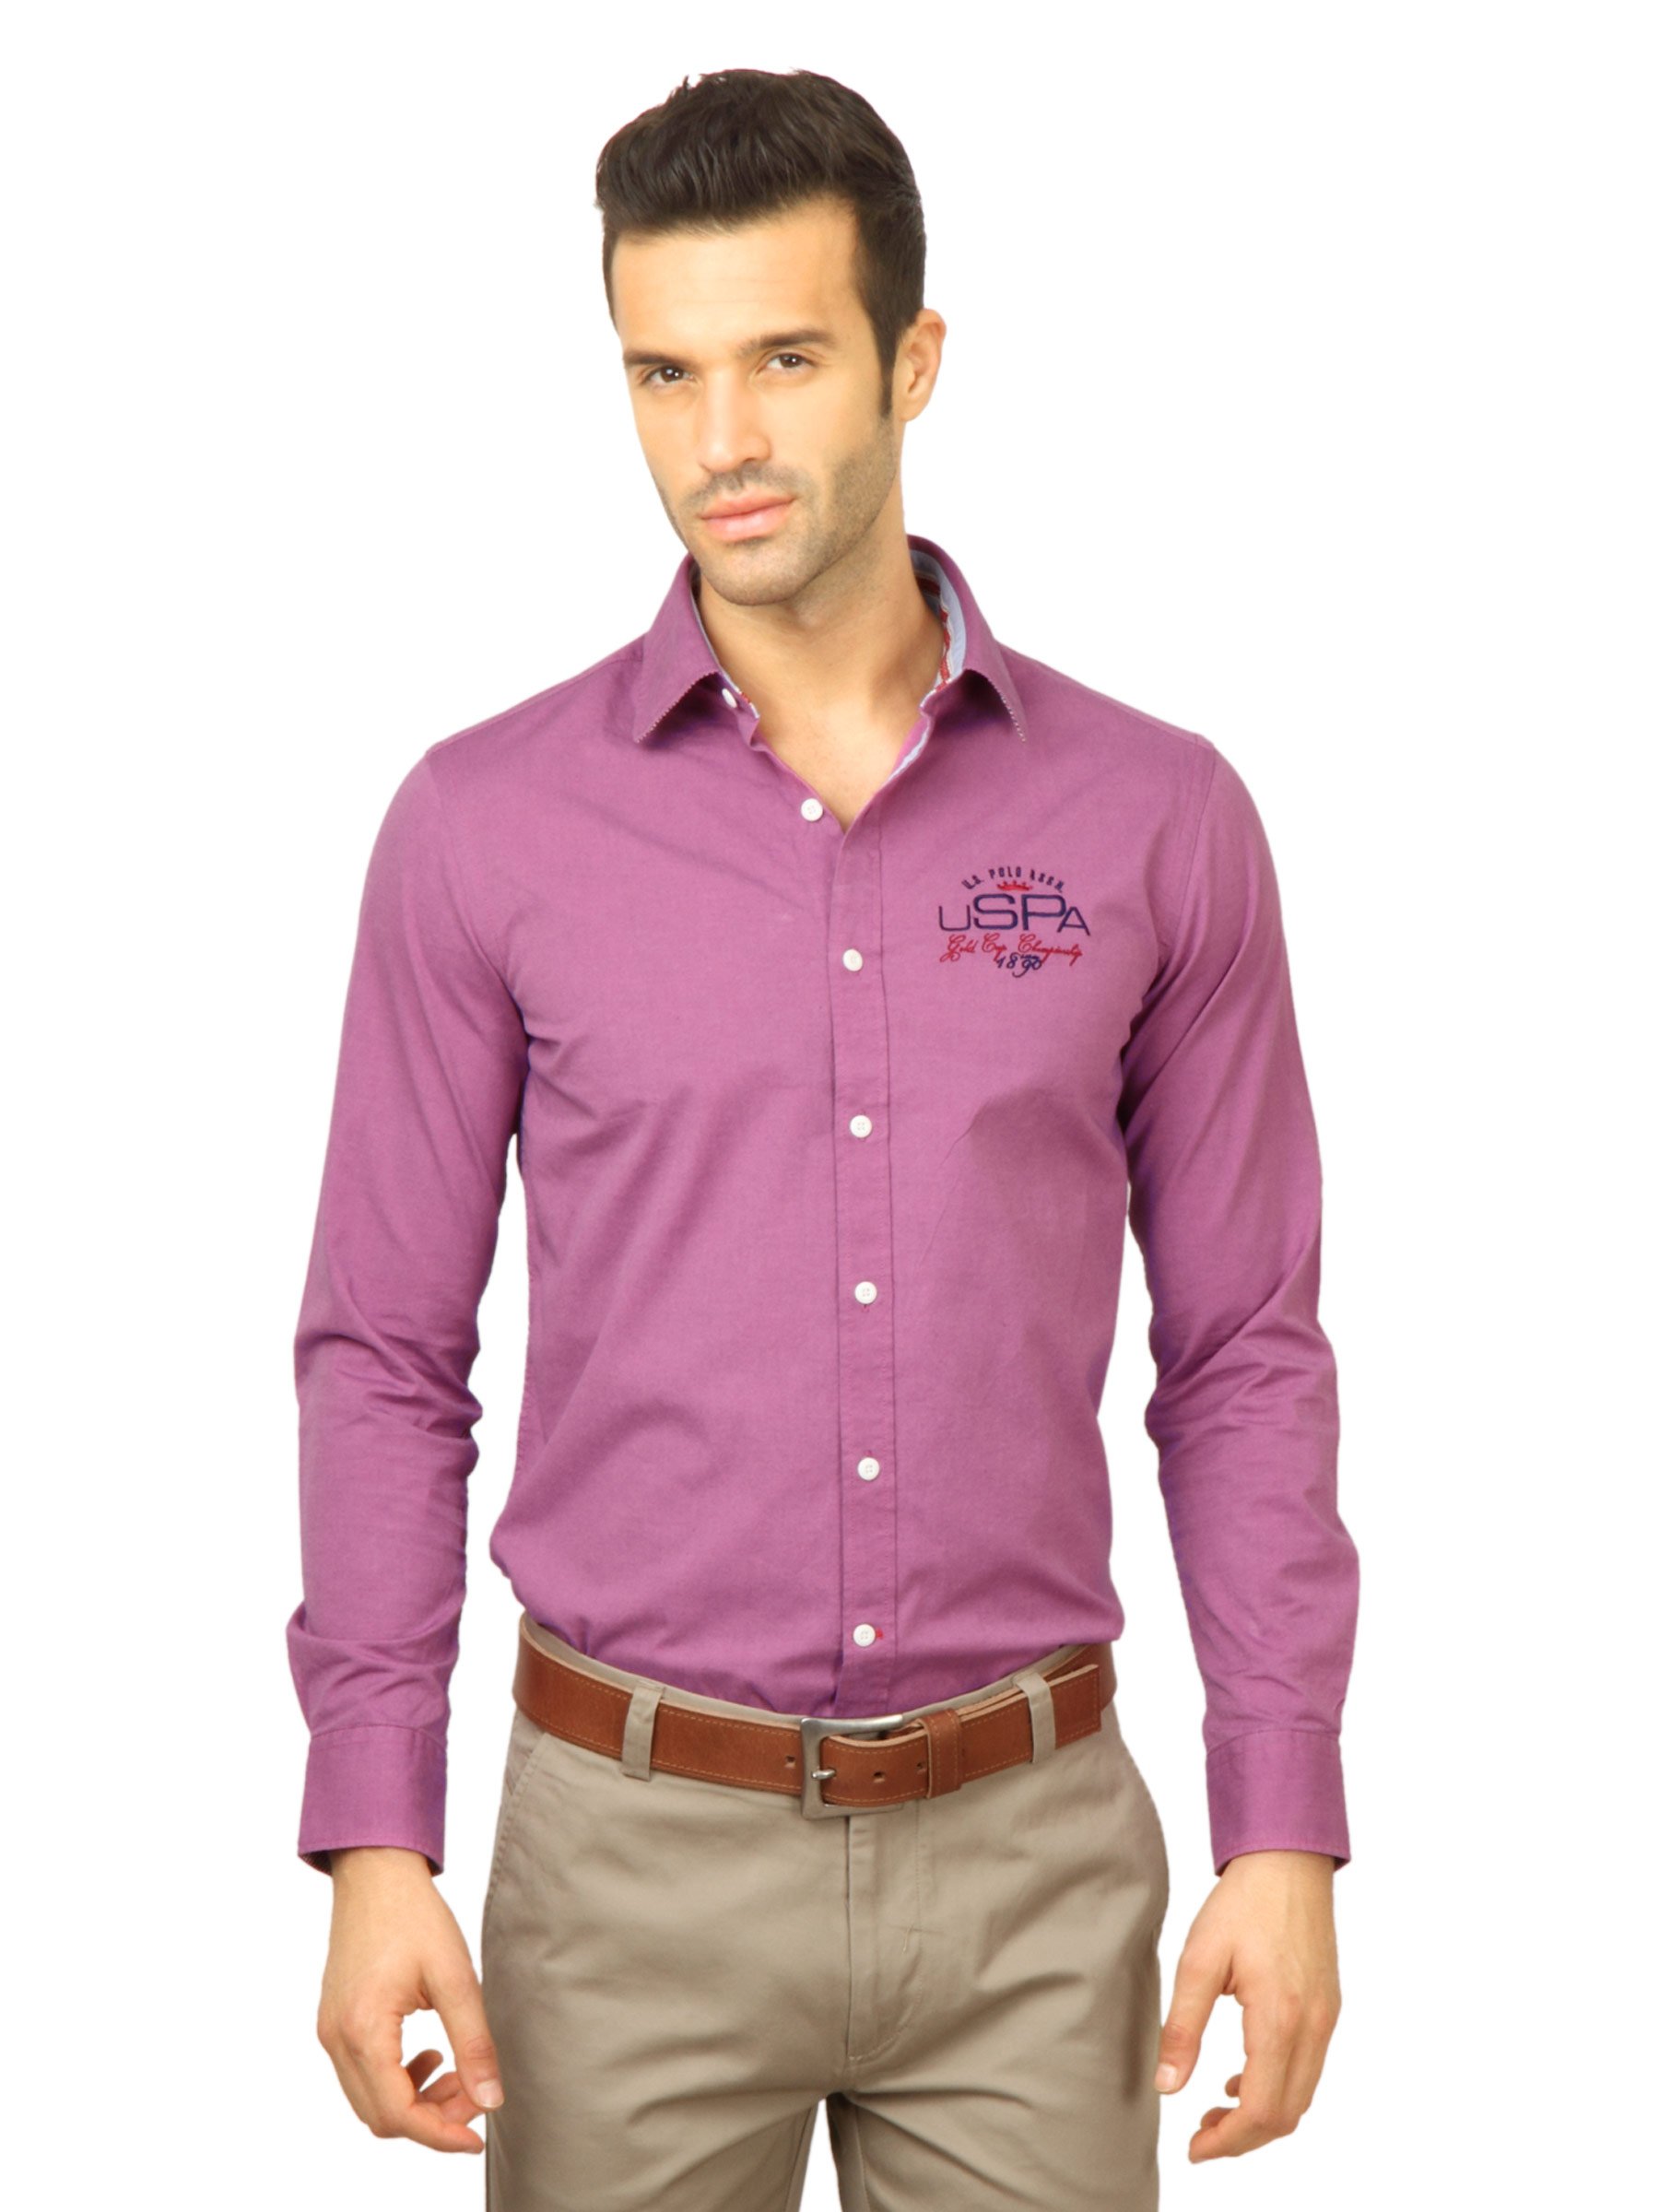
U.S. Polo Assn. Men Solid Pink Shirt
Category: Apparel / Topwear / Shirts
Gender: Men
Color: Pink
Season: Fall 2011
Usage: Casual